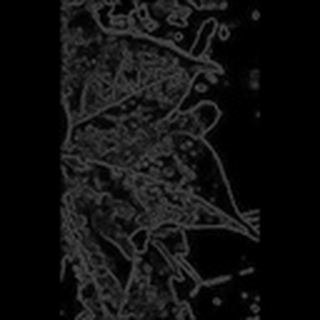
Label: cotton_aphids